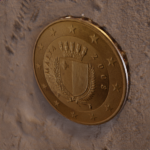
Coin value: 10cents
Country: mt
Edition: standard